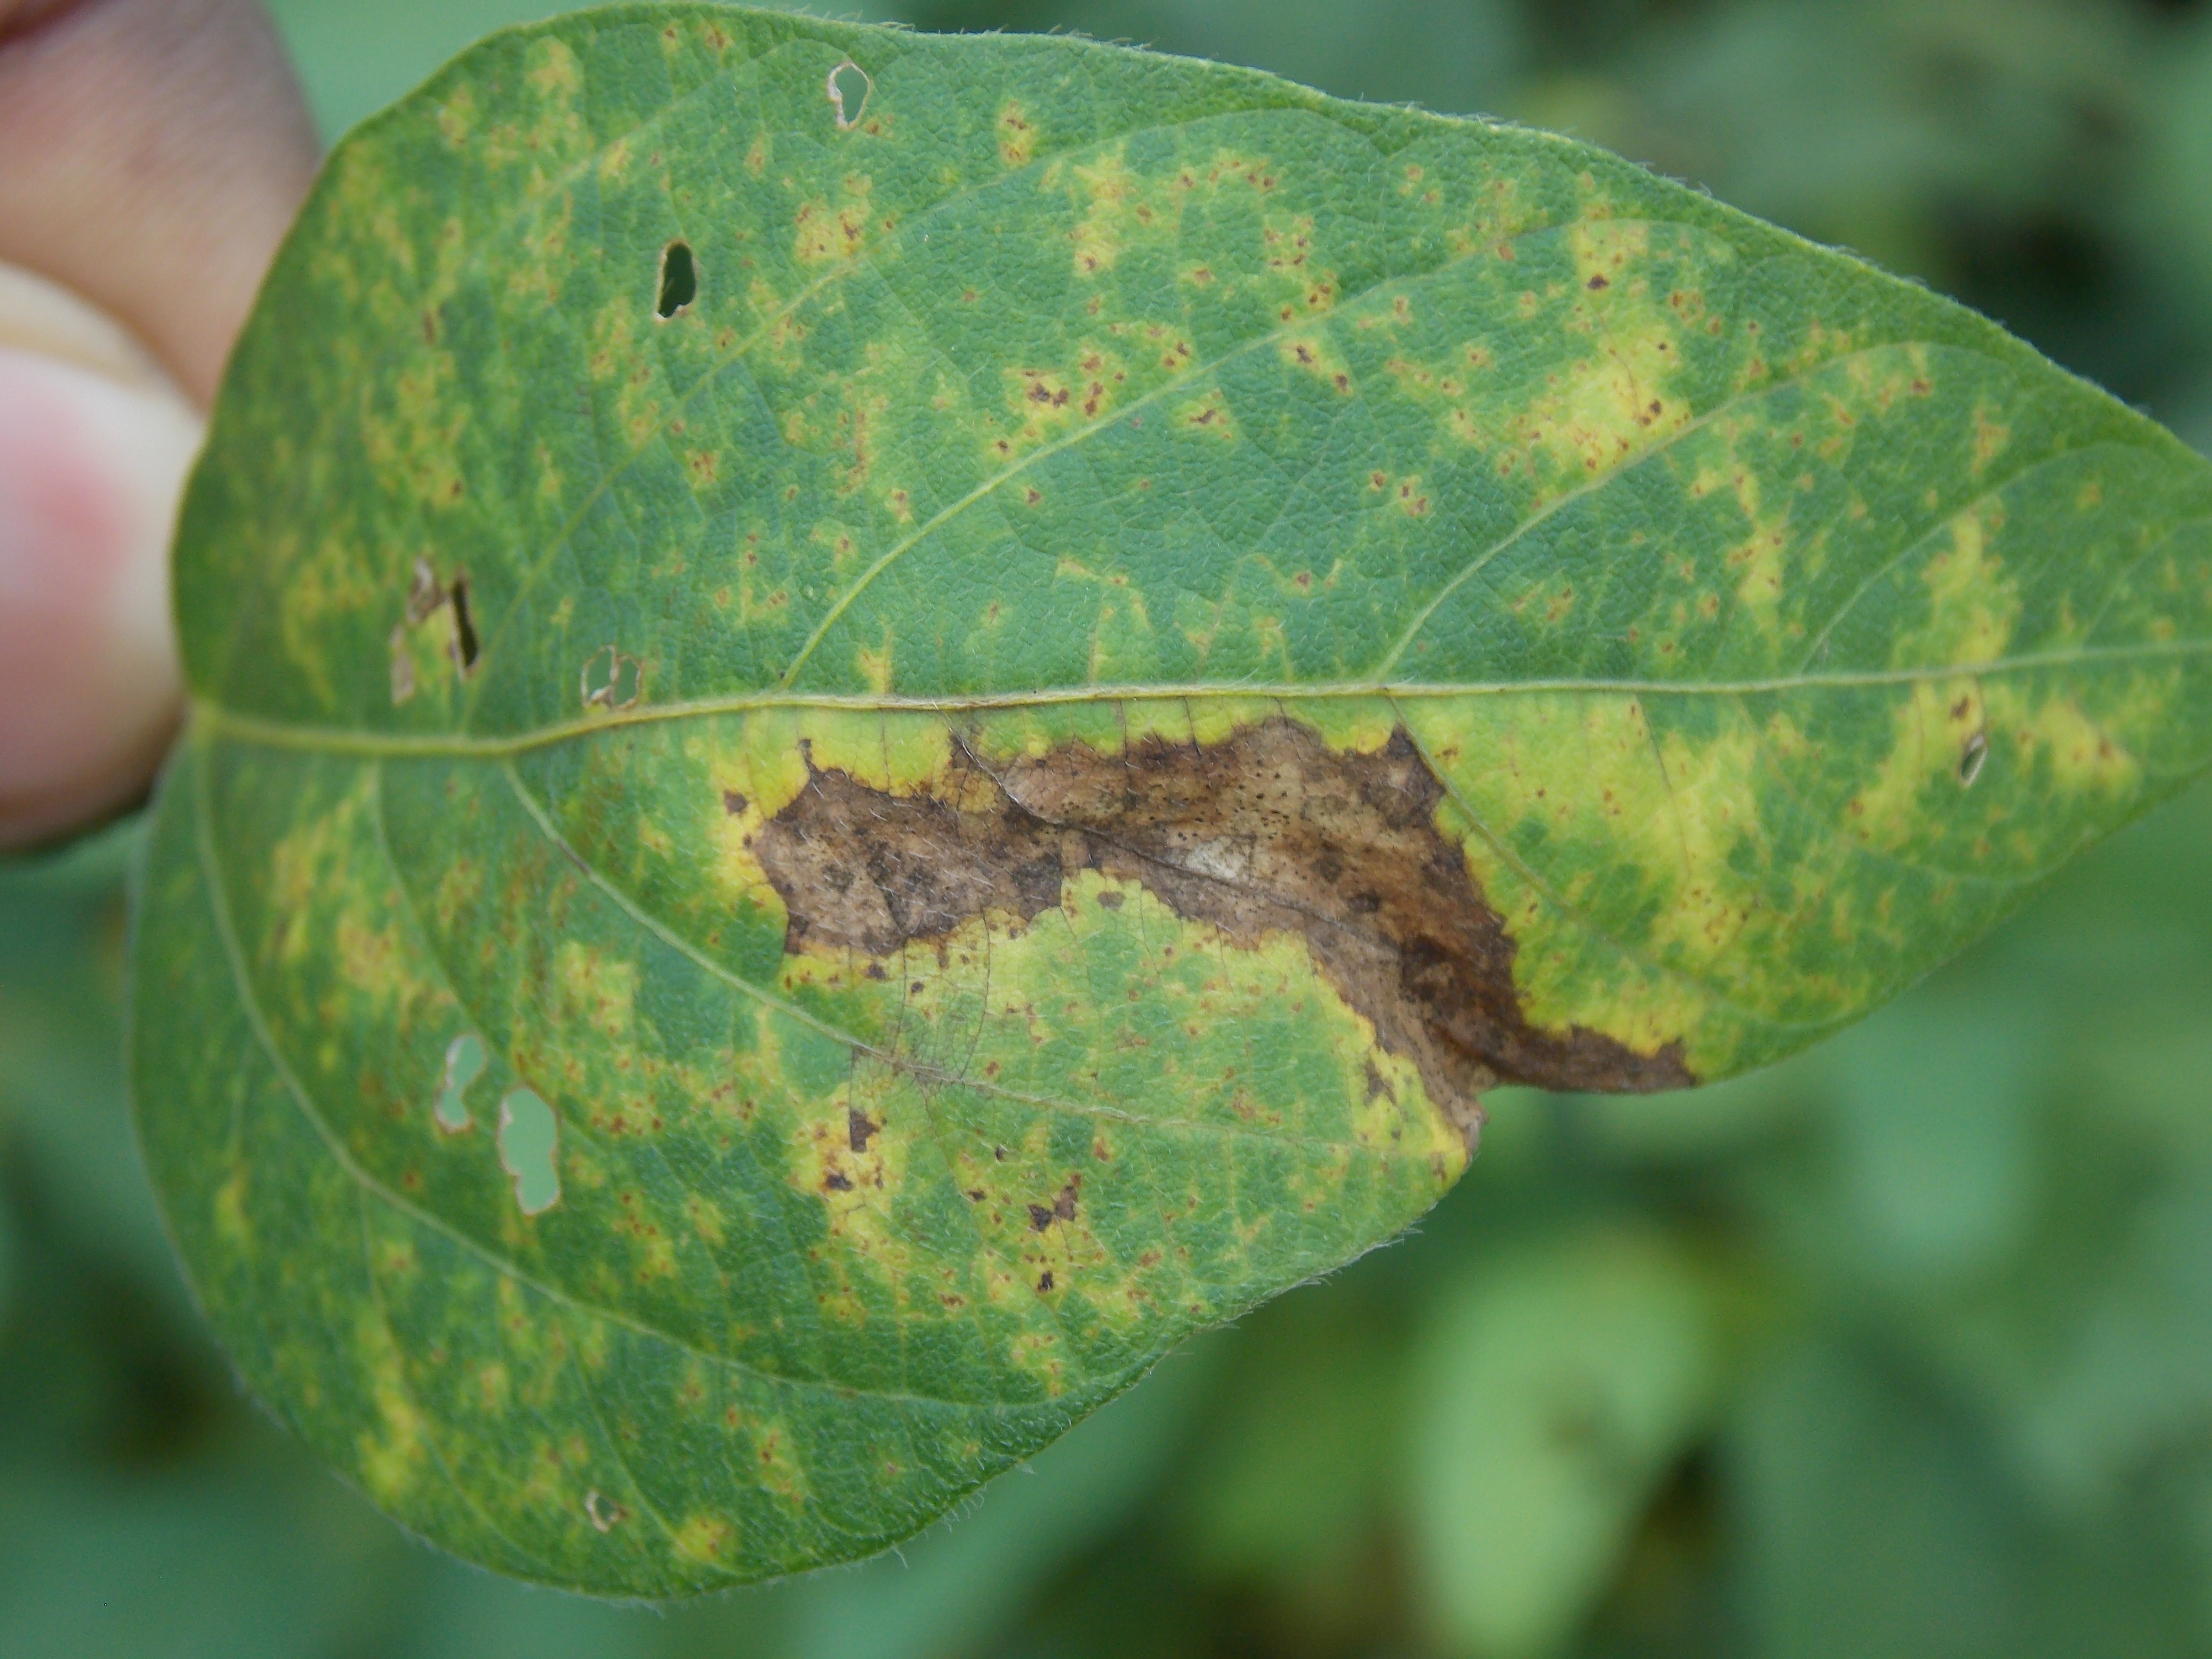
Label: Disease